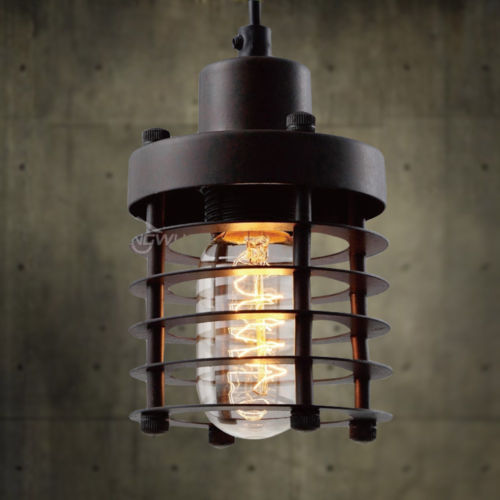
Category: lamp